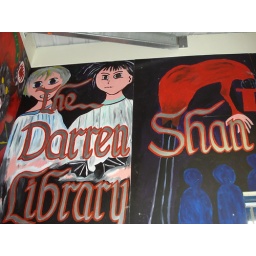
Some of the fabulously freaky Darren Shan library wall art in Pallaskenry NS